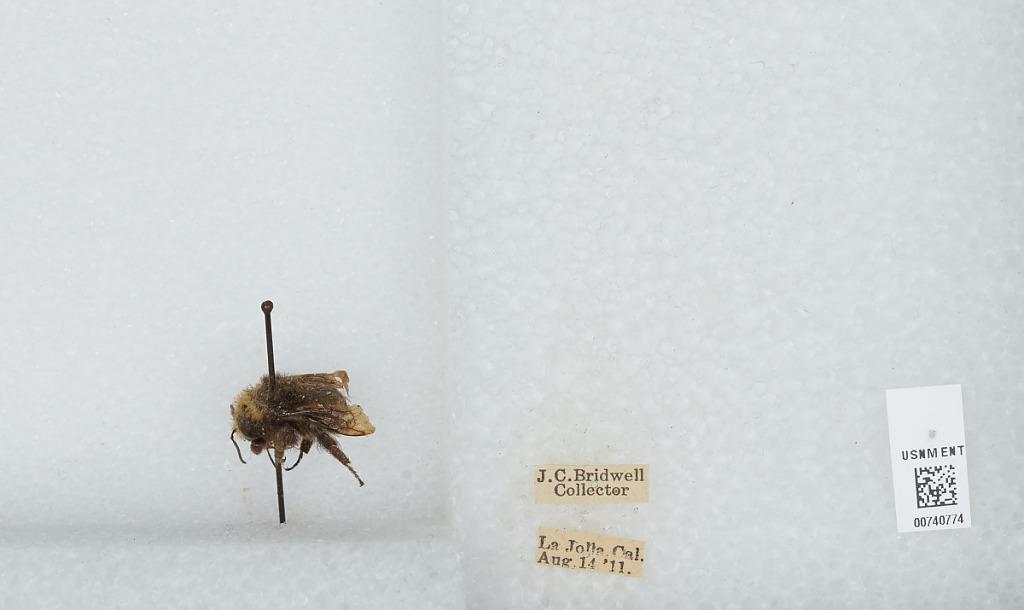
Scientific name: Bombus (Pyrobombus) vosnesenskii Radoszkowski
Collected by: J. Bridwell
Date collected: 1911-8-14
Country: United States
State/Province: California
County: San Diego
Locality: La Jolla
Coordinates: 32.84, -117.277